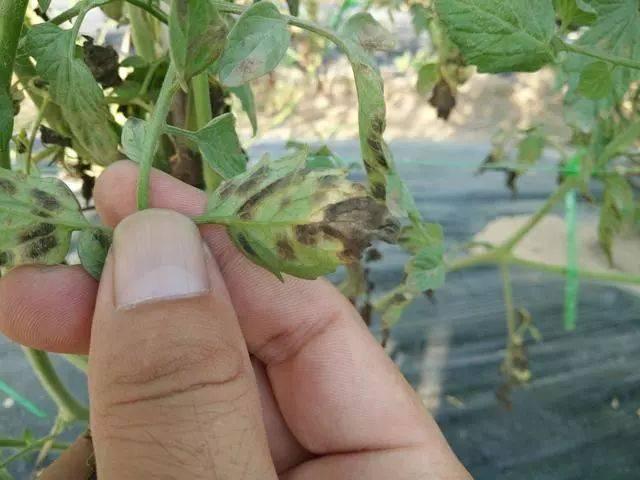
Plant: Tomato
Disease: tomato leaf mold